Question: What is the dug out behind?
Tambaya: A bayan me dug out ɗin yake?
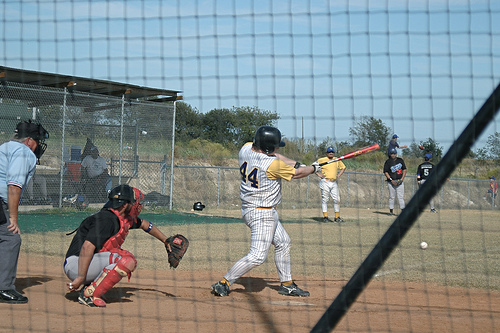
Answer: A fence.
Amsa: Shinge.